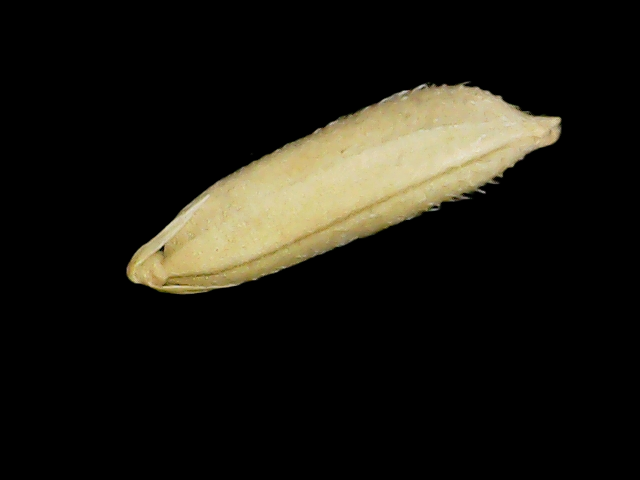
Rice variety: Binadhan14